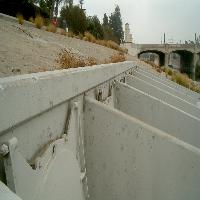
Weather: cloudy or overcast